Rainbow 'Round My Shoulder

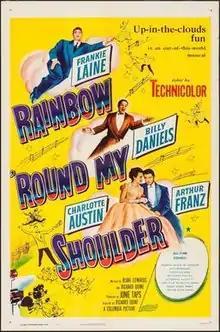
Theatrical release poster

Rainbow 'Round My Shoulder is a 1952 American musical film directed by Richard Quine and written by Blake Edwards and Richard Quine. The film stars Frankie Laine, Billy Daniels, Charlotte Austin, Arthur Franz, Ida Moore and Lloyd Corrigan. The film was released in September 1952, by Columbia Pictures.